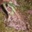
Label: frog